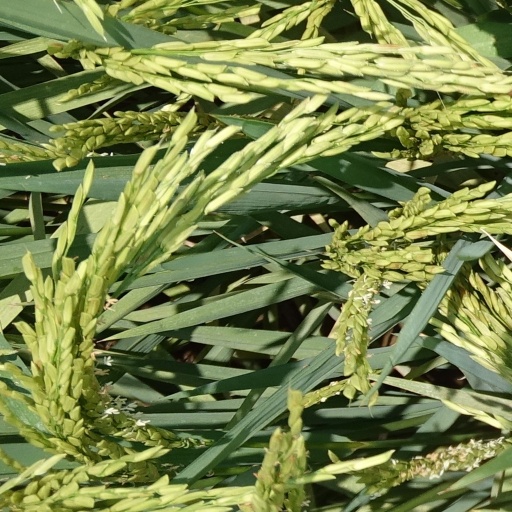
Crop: rice